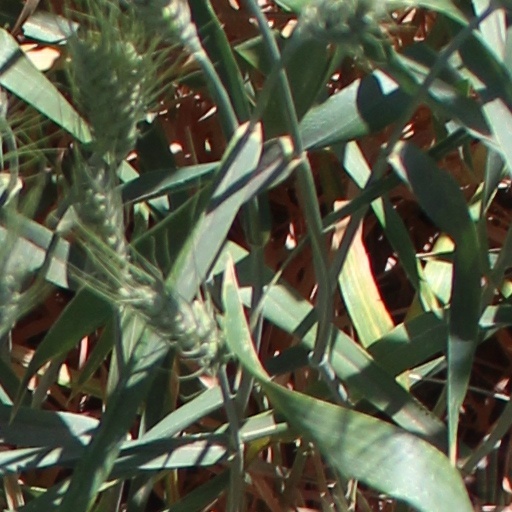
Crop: wheat